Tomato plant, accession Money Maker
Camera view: bottom (45 deg); turntable rotation: 180 degrees
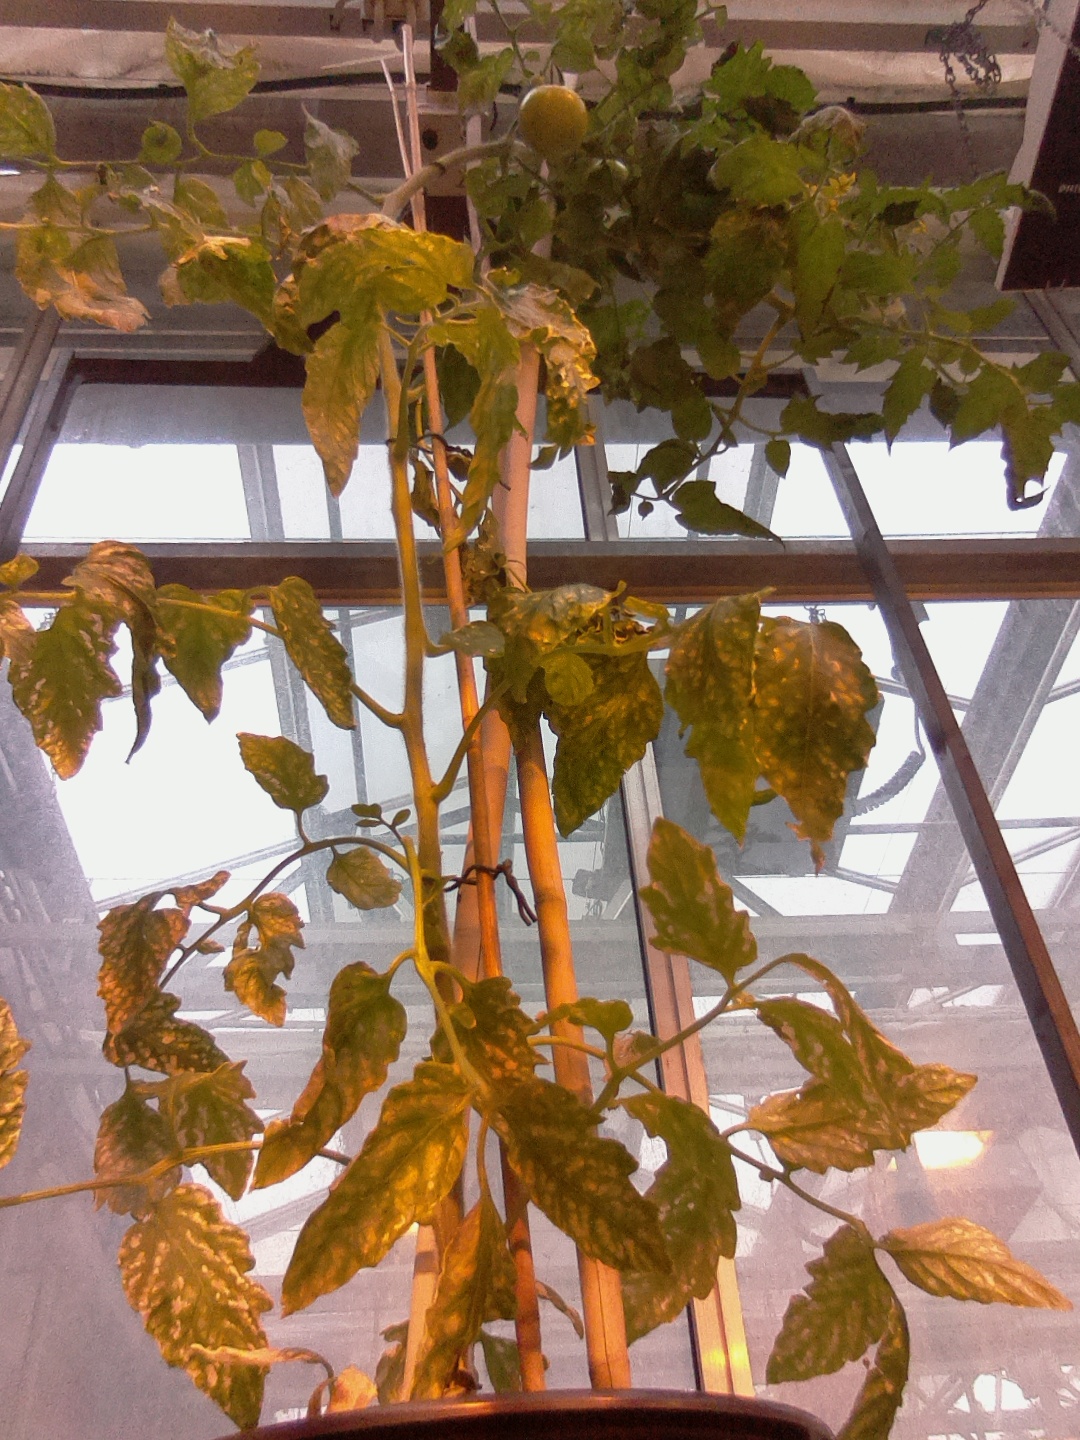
BBCH growth stage 75: 50%-60% of final fruit size